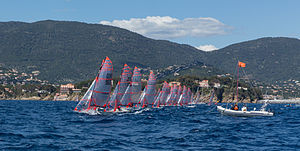
29'er
Lige efter start på en 29er-kapsejlads i Påsken 2015 i Cavalaire-sur-Mer.
29er start ved Cavalaire-sur-Mer
29’eren er en meget hurtig jolle, der er designet af australieren Julian Bethwaite. Den første båd blev produceret i 1998. Målgruppen er ungdomssejlere, især de, der træner til at sejle den større 49'er. Den har en trapez og en asymmetrisk spiler ligesom 49’eren, bare mindre. 29'eren blev udviklet som en mindre variant af 49'eren. Den populære båd er en One Design båd, hvor alle både er helt ens fra skrog til rig. Den er et alternativ til Laseren med mere fart og er en international klasse.